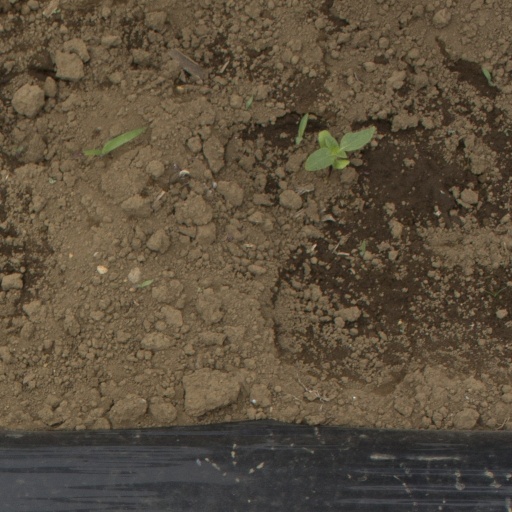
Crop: Jerusalem artichoke